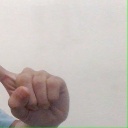
अक्षर: ए